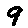
Label: 9